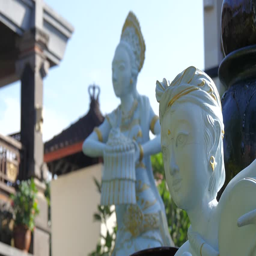
white statue in a hotel .